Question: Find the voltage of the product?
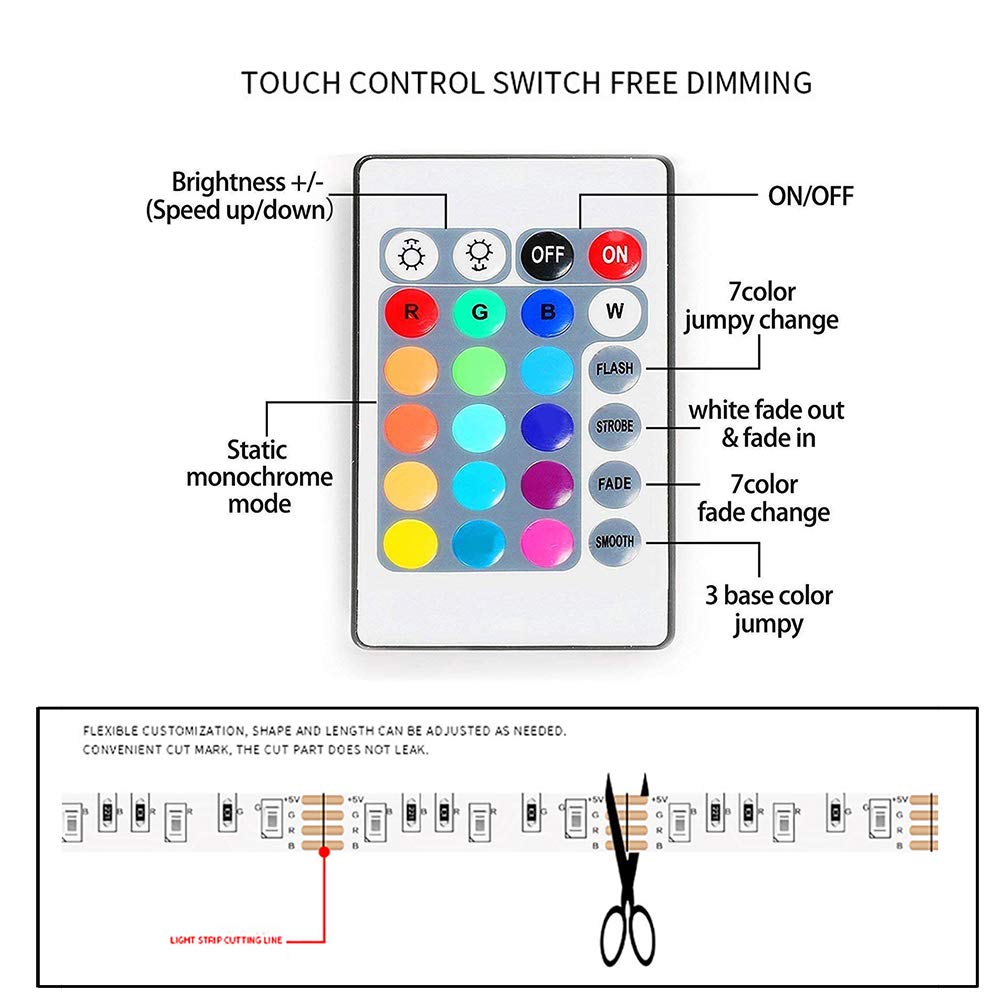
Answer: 5.0 volt